Do You Know What I'm Going to Do Next Saturday?

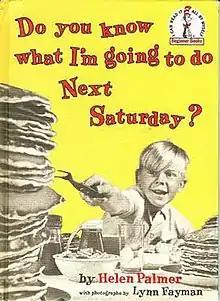
First edition

Do You Know What I'm Going To Do Next Saturday? is a 1963 children's book published by Beginner Books and written by Helen Palmer Geisel, the first wife of Theodor Seuss Geisel (Dr. Seuss). Unlike most of the Beginner Books, "Do You Know What I'm Going To Do Next Saturday?" did not follow the format of text with inline drawings, being illustrated with black-and-white photographs by Lynn Fayman, featuring a boy named Rawli Davis. It is sometimes misattributed to Dr. Seuss himself. The book's cover features a photograph of a young boy sitting at a breakfast table with a huge pile of pancakes.